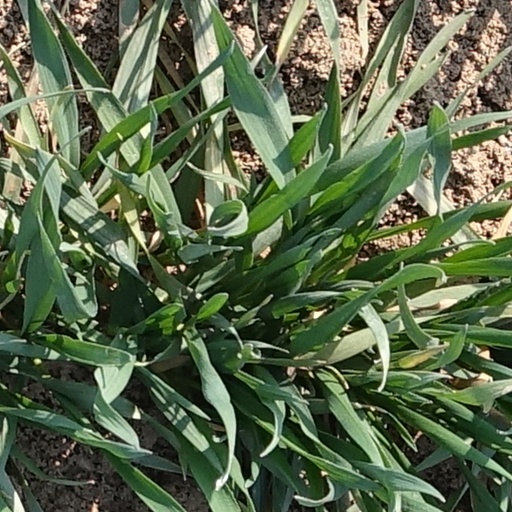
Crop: wheat